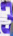
Number: 3